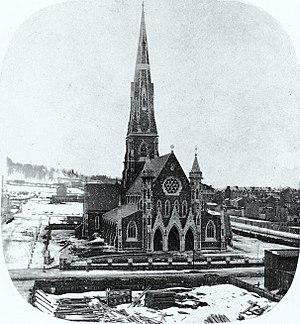
Photographie, Cathédrale Christ Church, rue Sainte-Catherine, Montréal, QC, vers 1860, William Notman (1826-1891), Sels d'argent sur papier monté sur carton - Papier albuminé - 7.3 x 7 cm